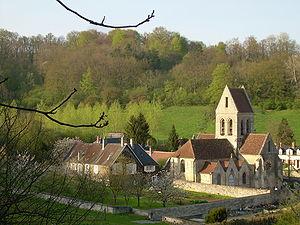
Chaillevois
Chaillevois est une commune française située dans le département de l'Aisne, en région Hauts-de-France.